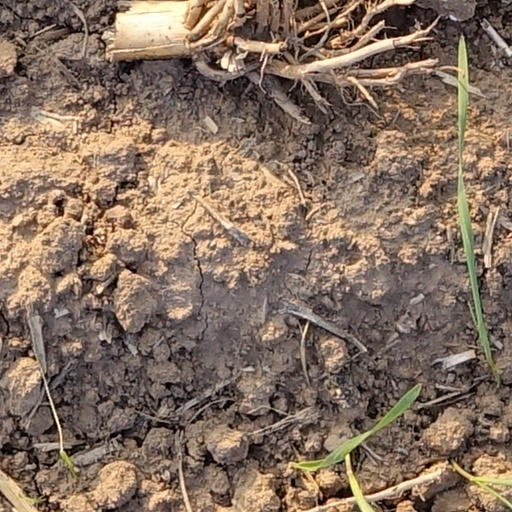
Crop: wheat